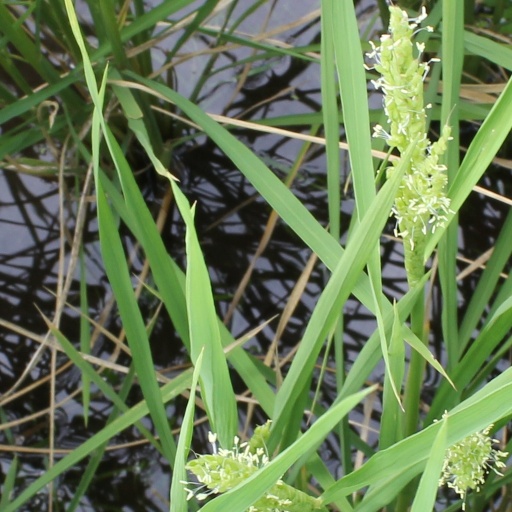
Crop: rice